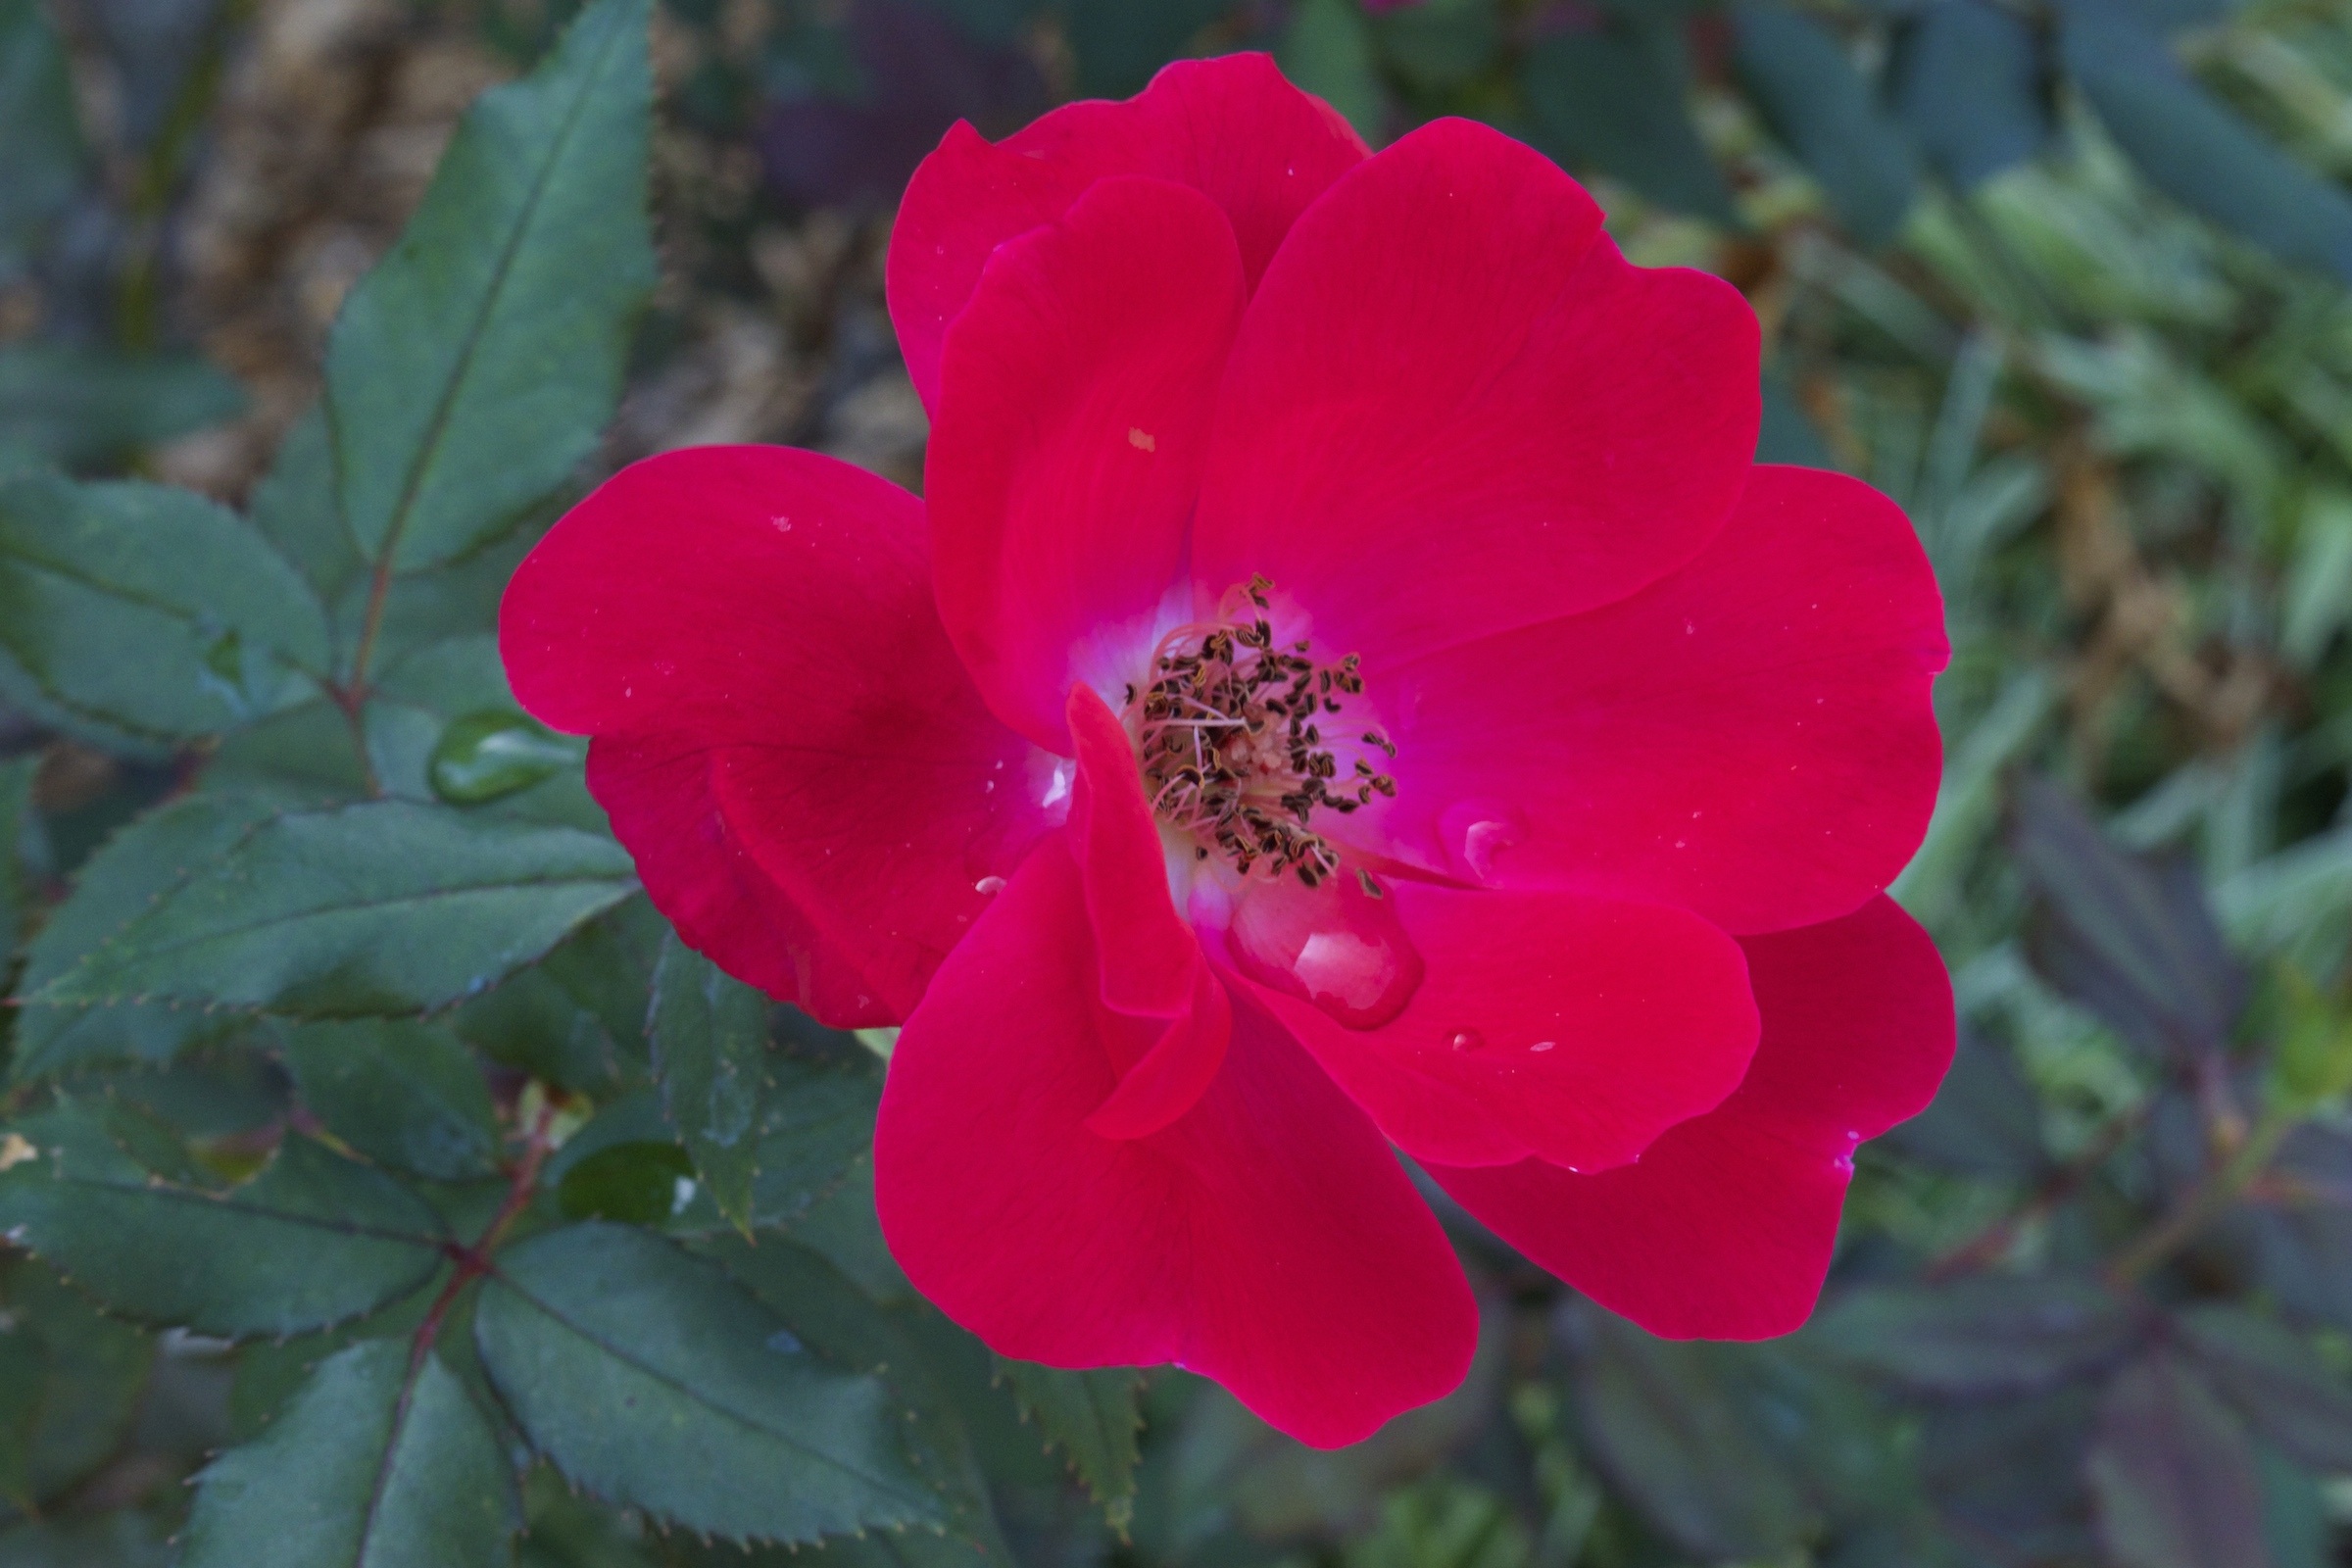
blossom, plant, flower, petal, summer, rose, spring, botany, blooming, flora, botanical, red rose, wildflower, thorns, macro photography, flowering plant, garden roses, rose family, annual plant, land plant, rosa rubiginosa